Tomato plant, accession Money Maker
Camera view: horizontal (90 deg, fisheye); turntable rotation: 60 degrees
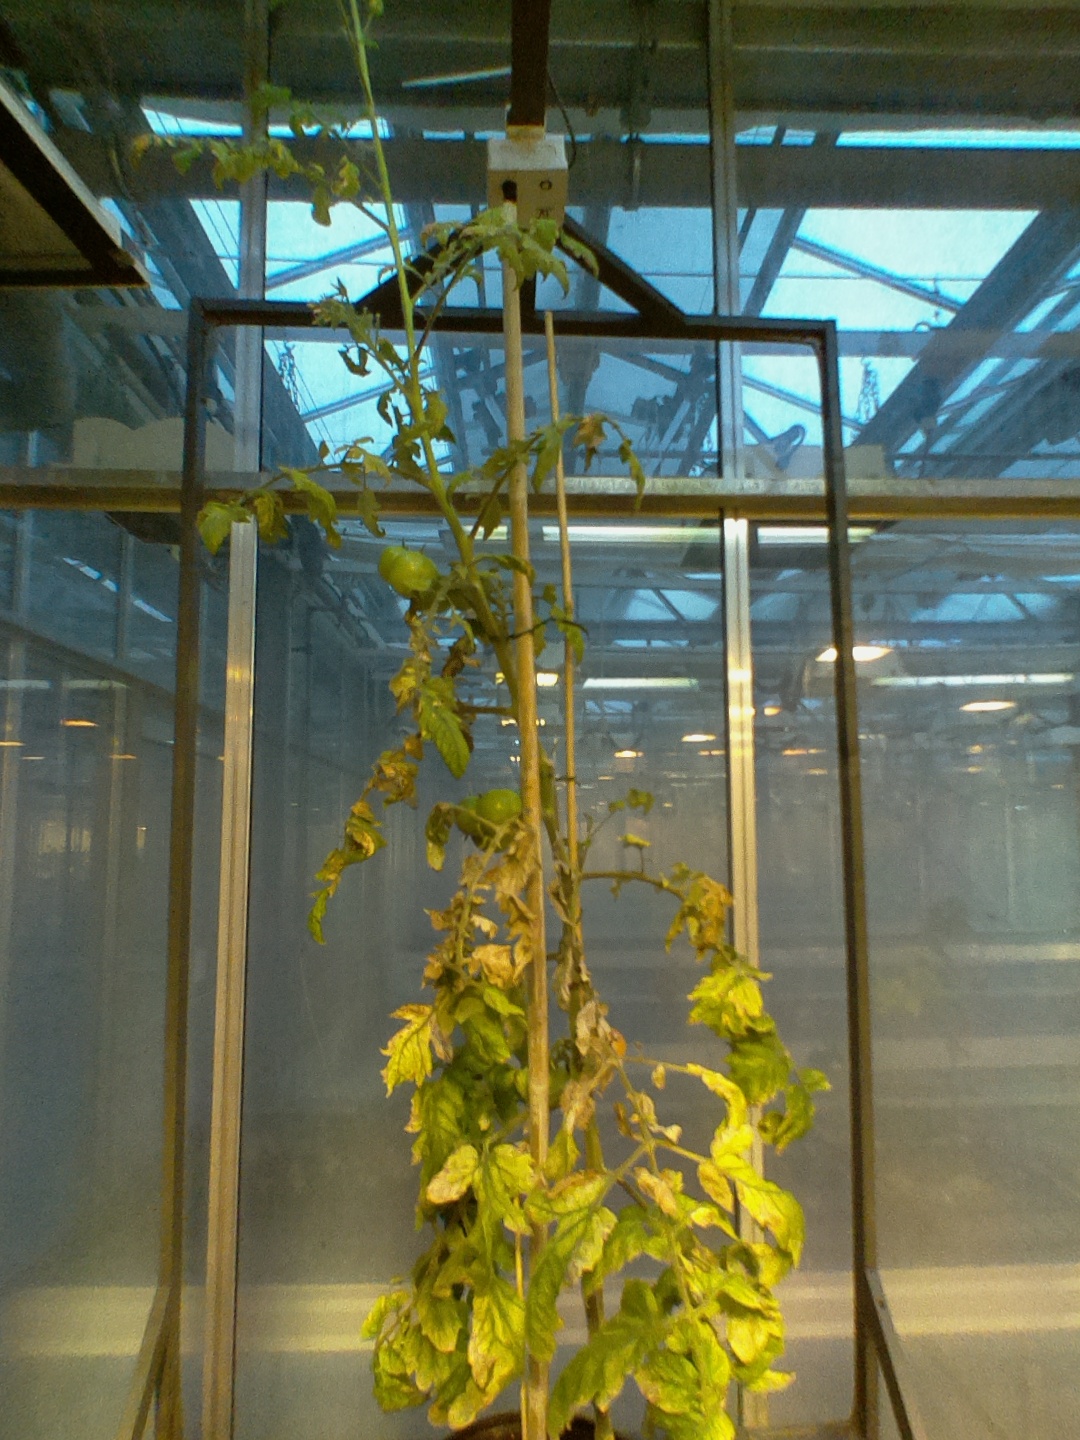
BBCH growth stage 80: fruits start showing typical ripe color (orange -> red)